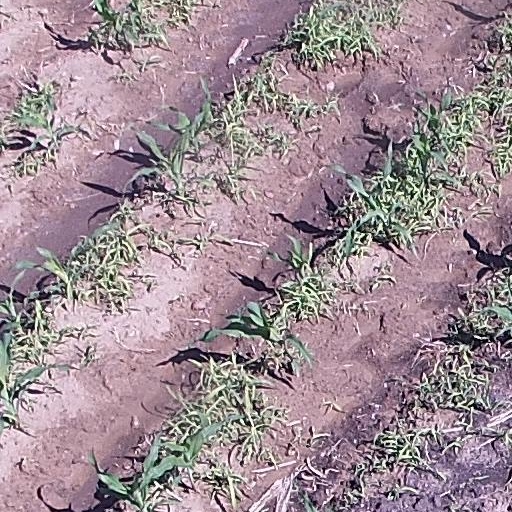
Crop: maize; corn